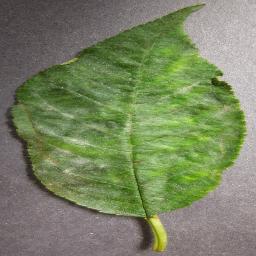
Label: Cherry___Powdery_mildew